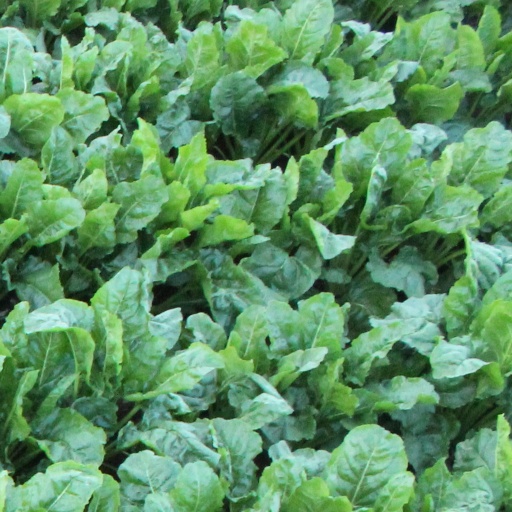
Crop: sugar beet